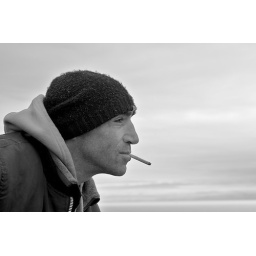
Carlos in Iqaluit, pauses for a smoke while building a boat in his back yard.